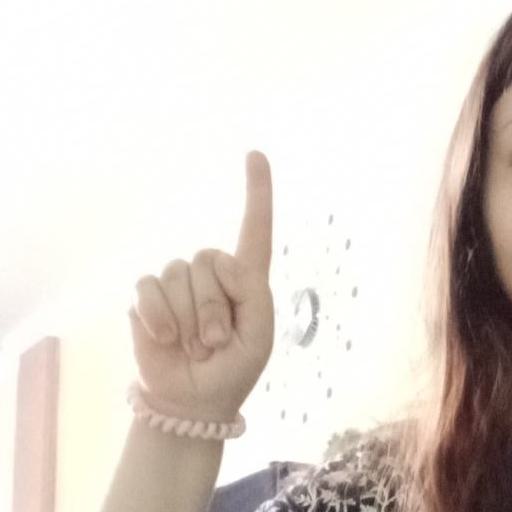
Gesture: one